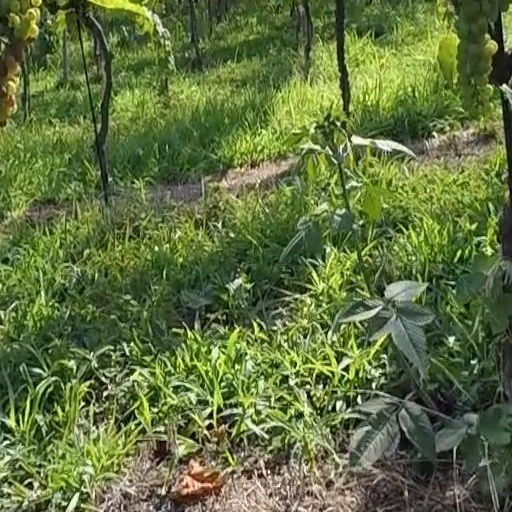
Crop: grape